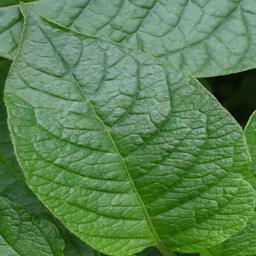
Etiqueta: Sana